Executive Office (Northern Ireland)

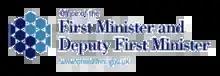
The office's first logo, used until the name change to The Executive Office in May 2016

A Prime Minister of Northern Ireland was officially appointed on the creation of the Government of Northern Ireland in June 1921, supported by the Department of the Prime Minister; however, the office was abolished in March 1972, on the suspension of the Parliament of Northern Ireland and the introduction of direct rule.